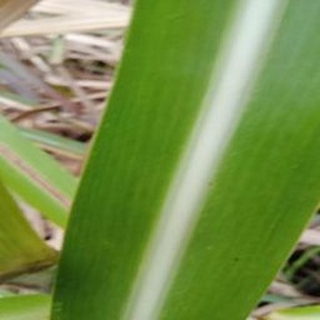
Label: healthy_sugarcane